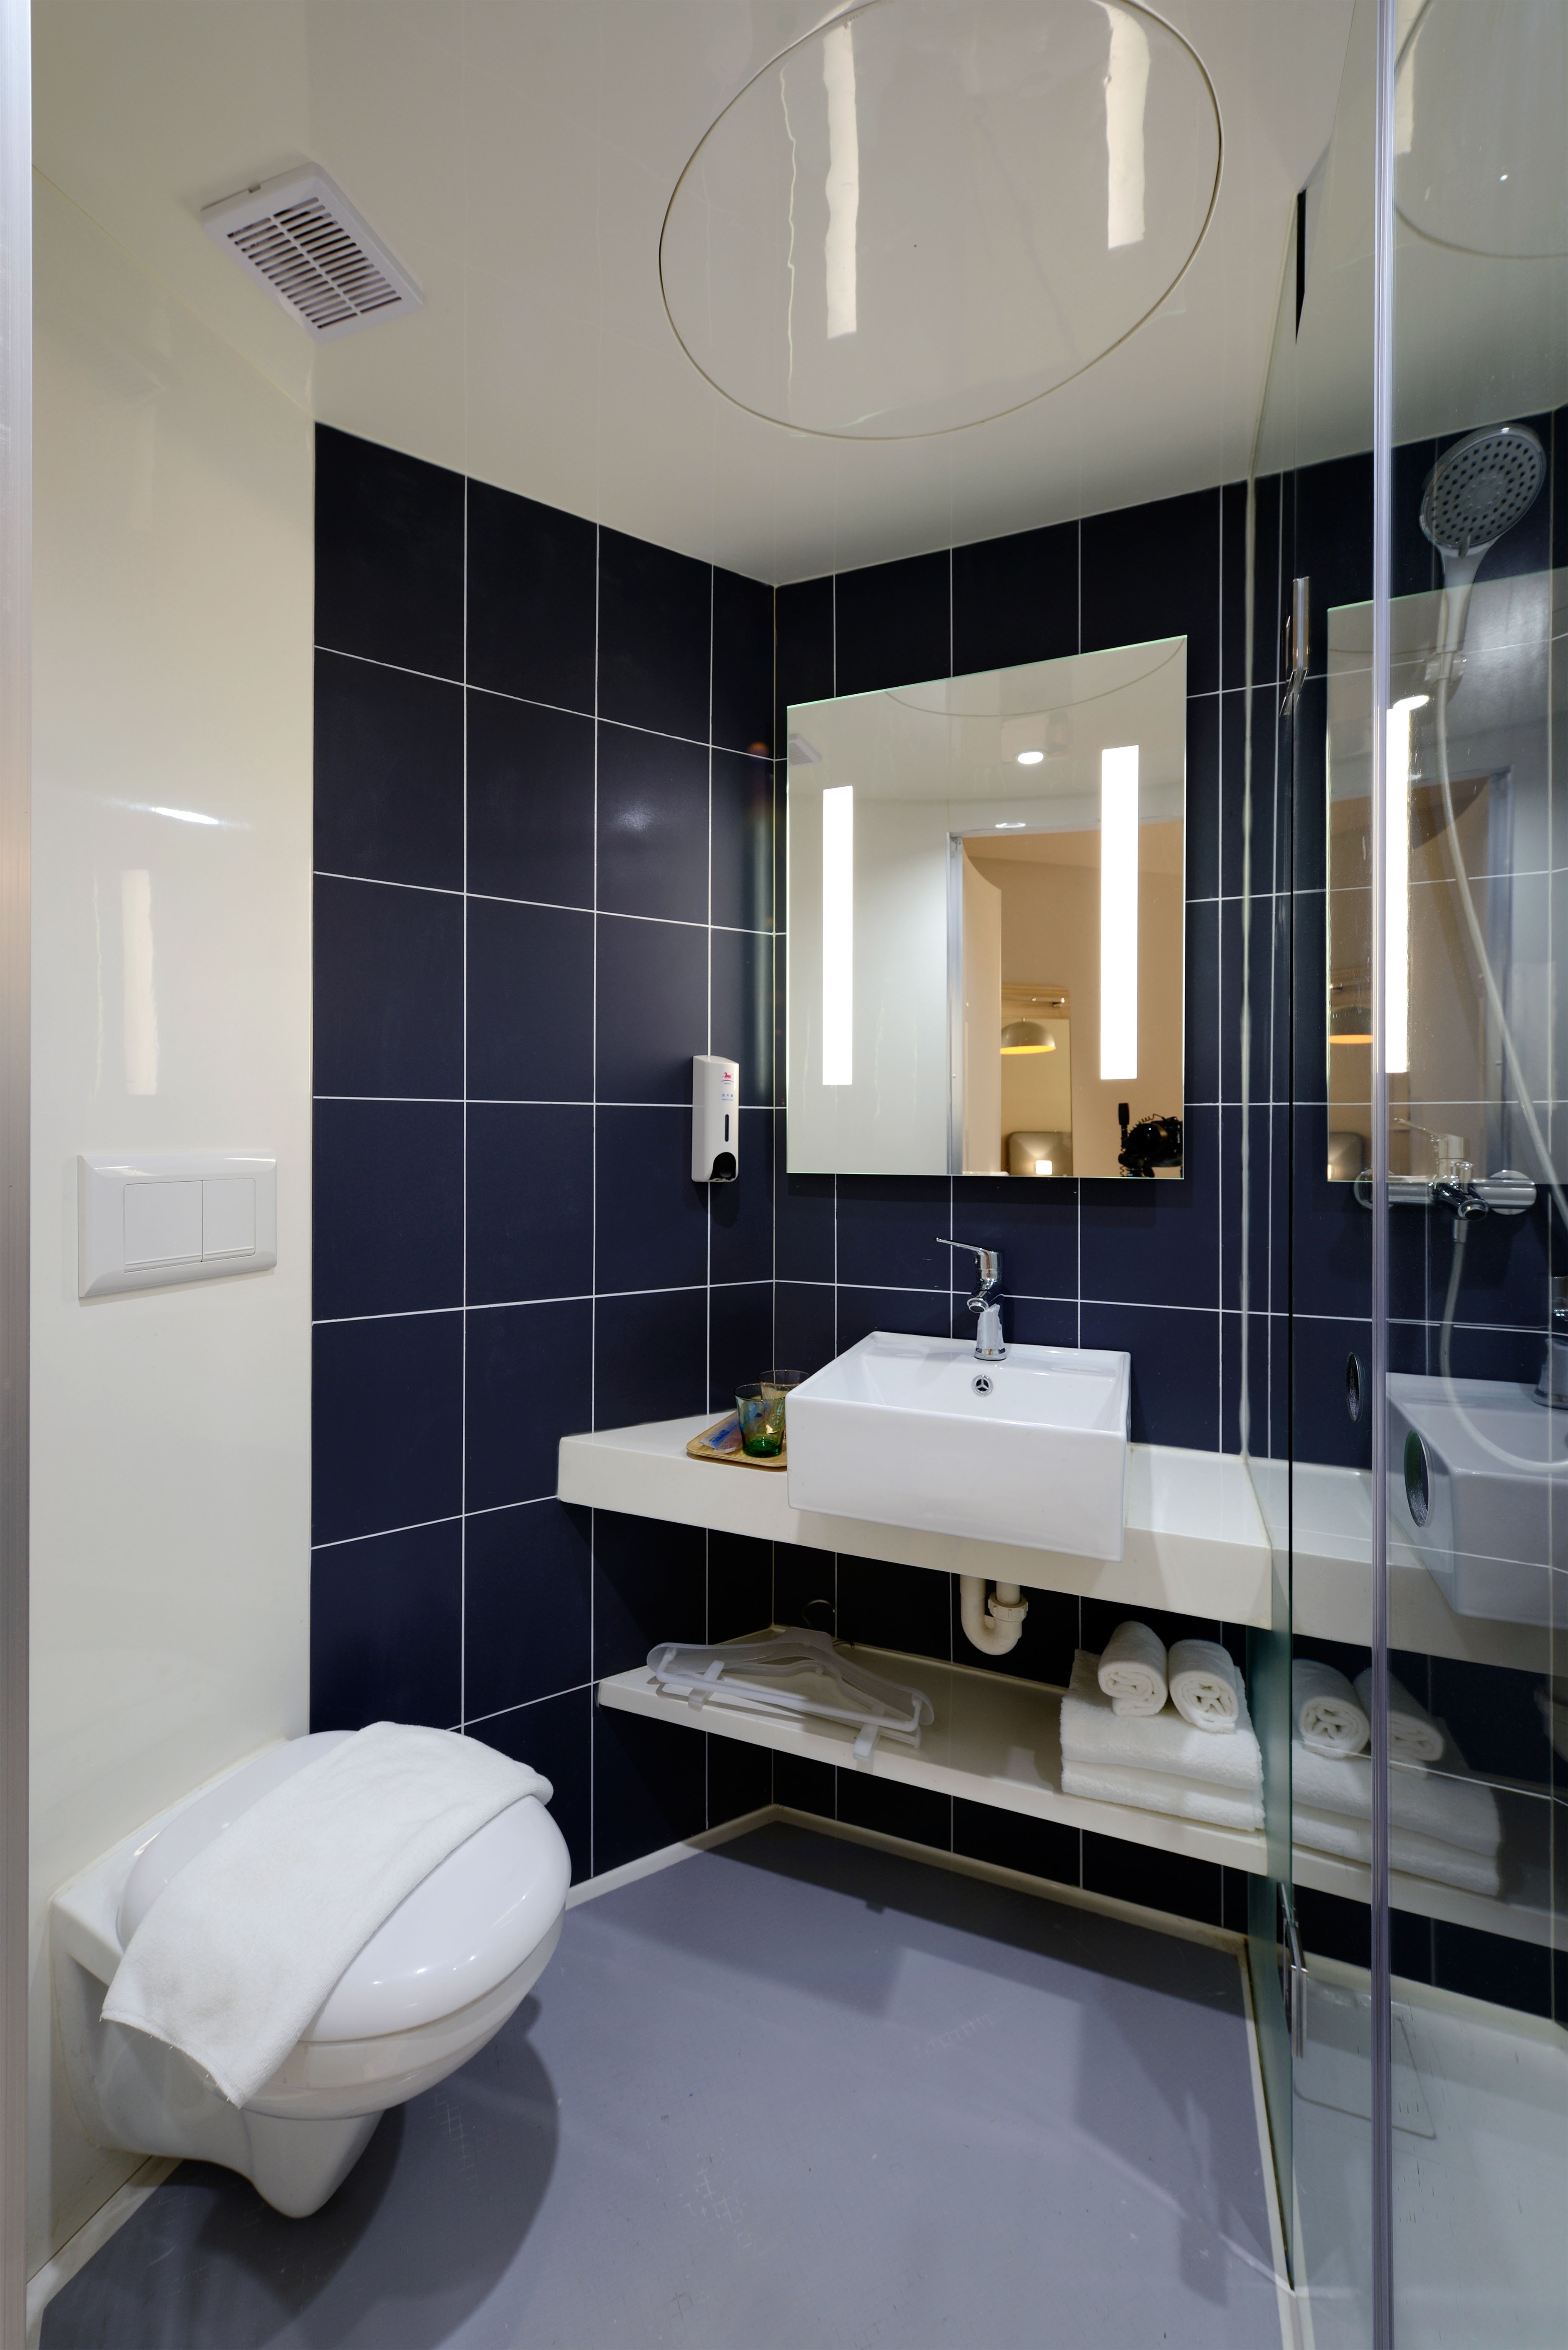
floor, ceiling, property, room, apartment, interior design, bathroom, design, hotel, new, suite, condominium, real estate, plumbing fixture